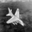
Label: airplane